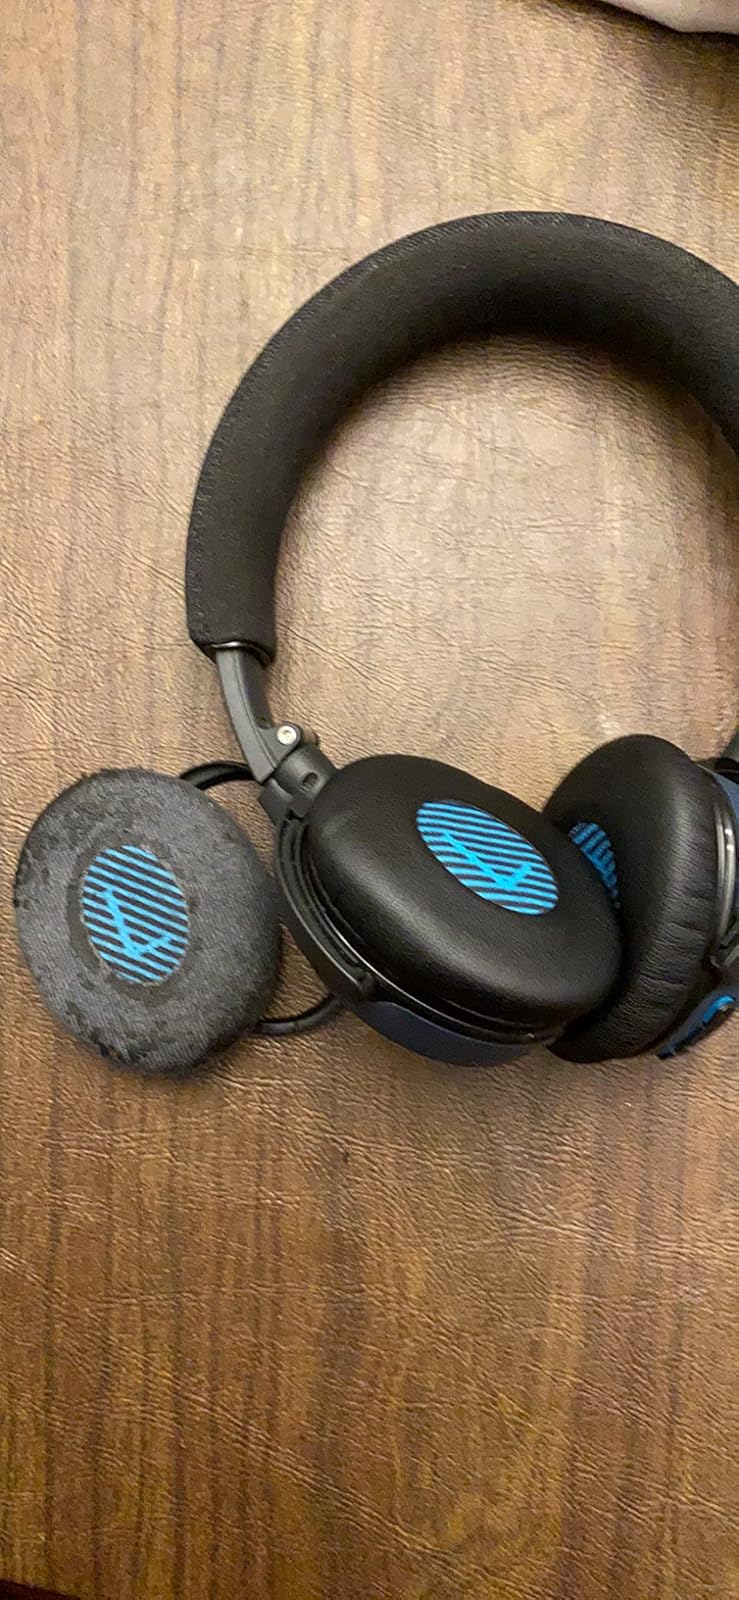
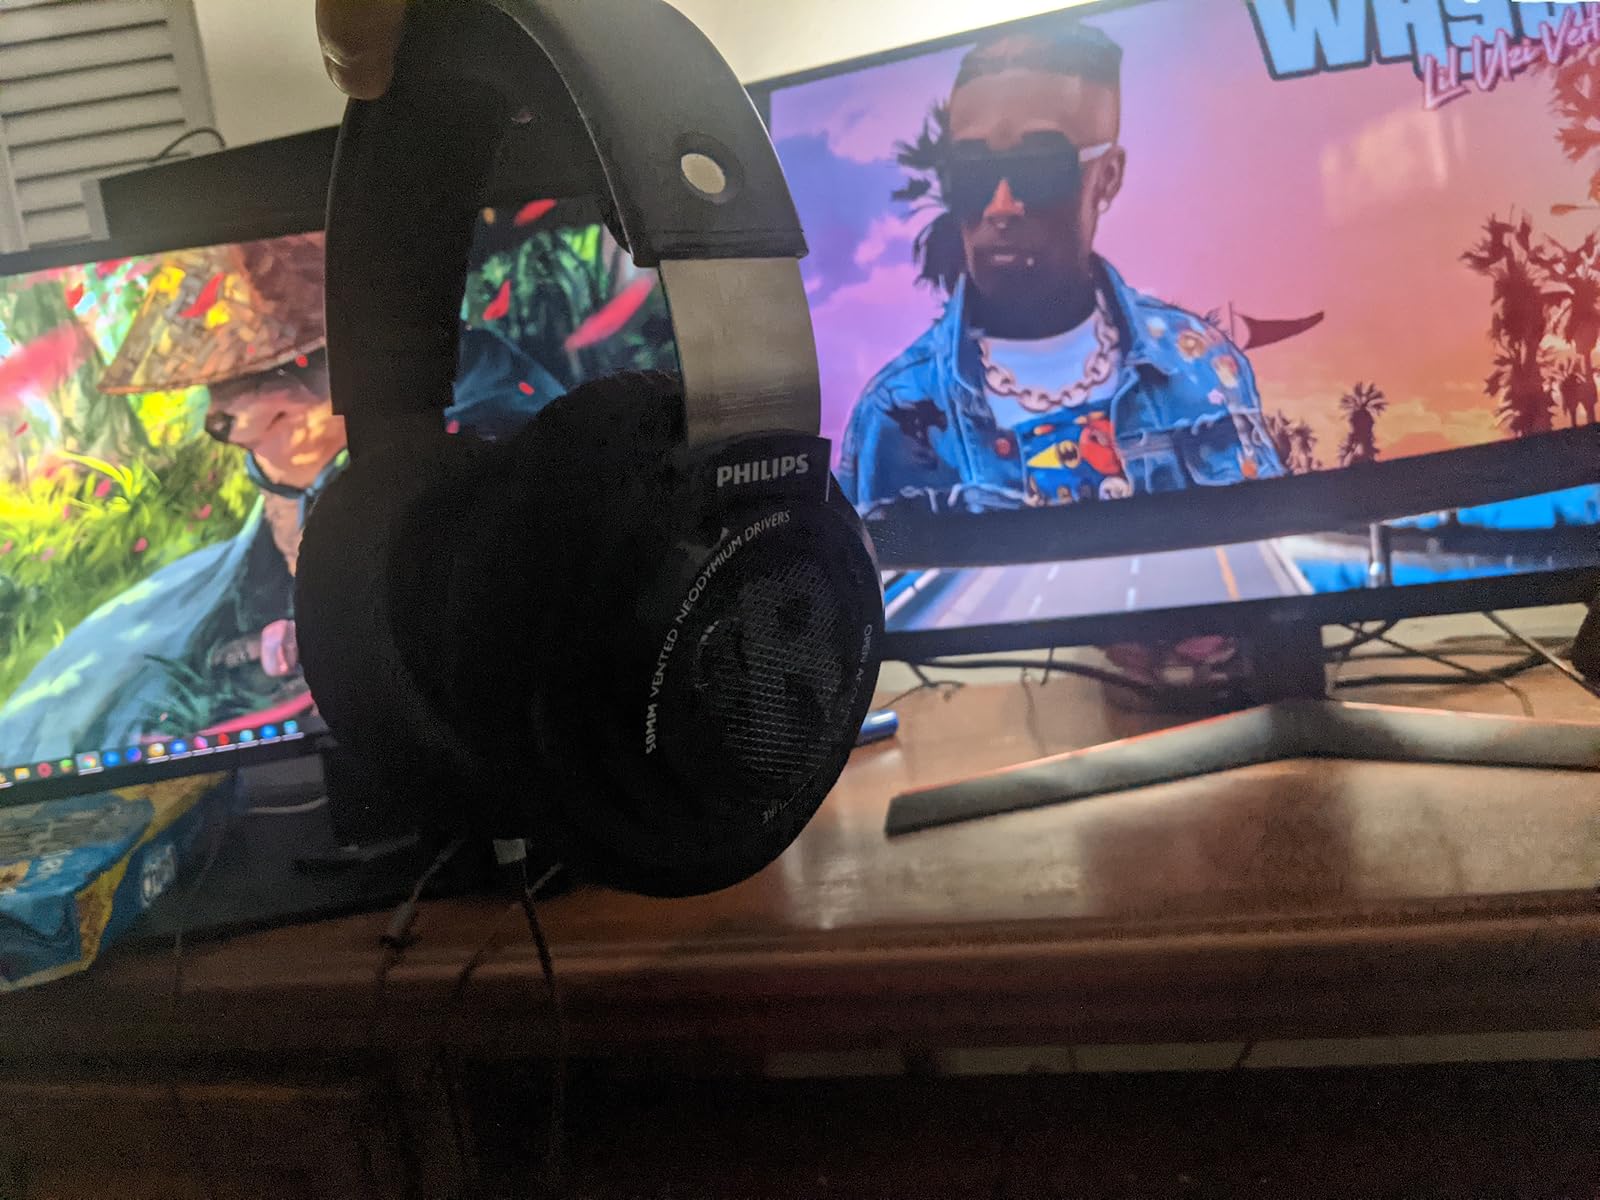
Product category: headphones
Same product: no